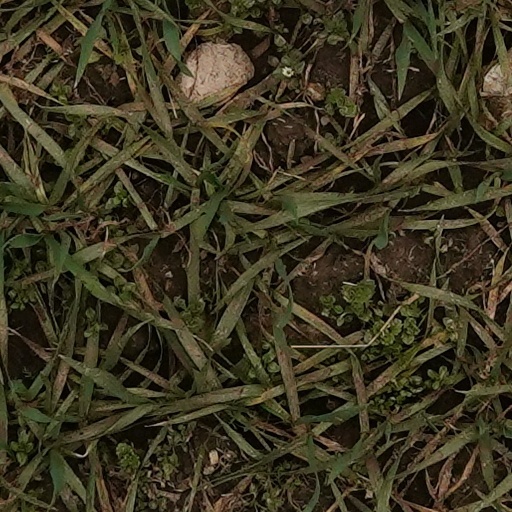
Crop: wheat